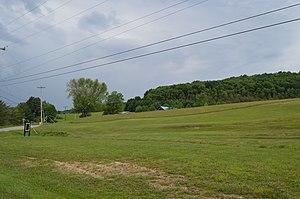
Clover Township est un township situé à l'ouest du comté de Jefferson, en Pennsylvanie, aux États-Unis. En 2010, il comptait une population de 448 habitants.